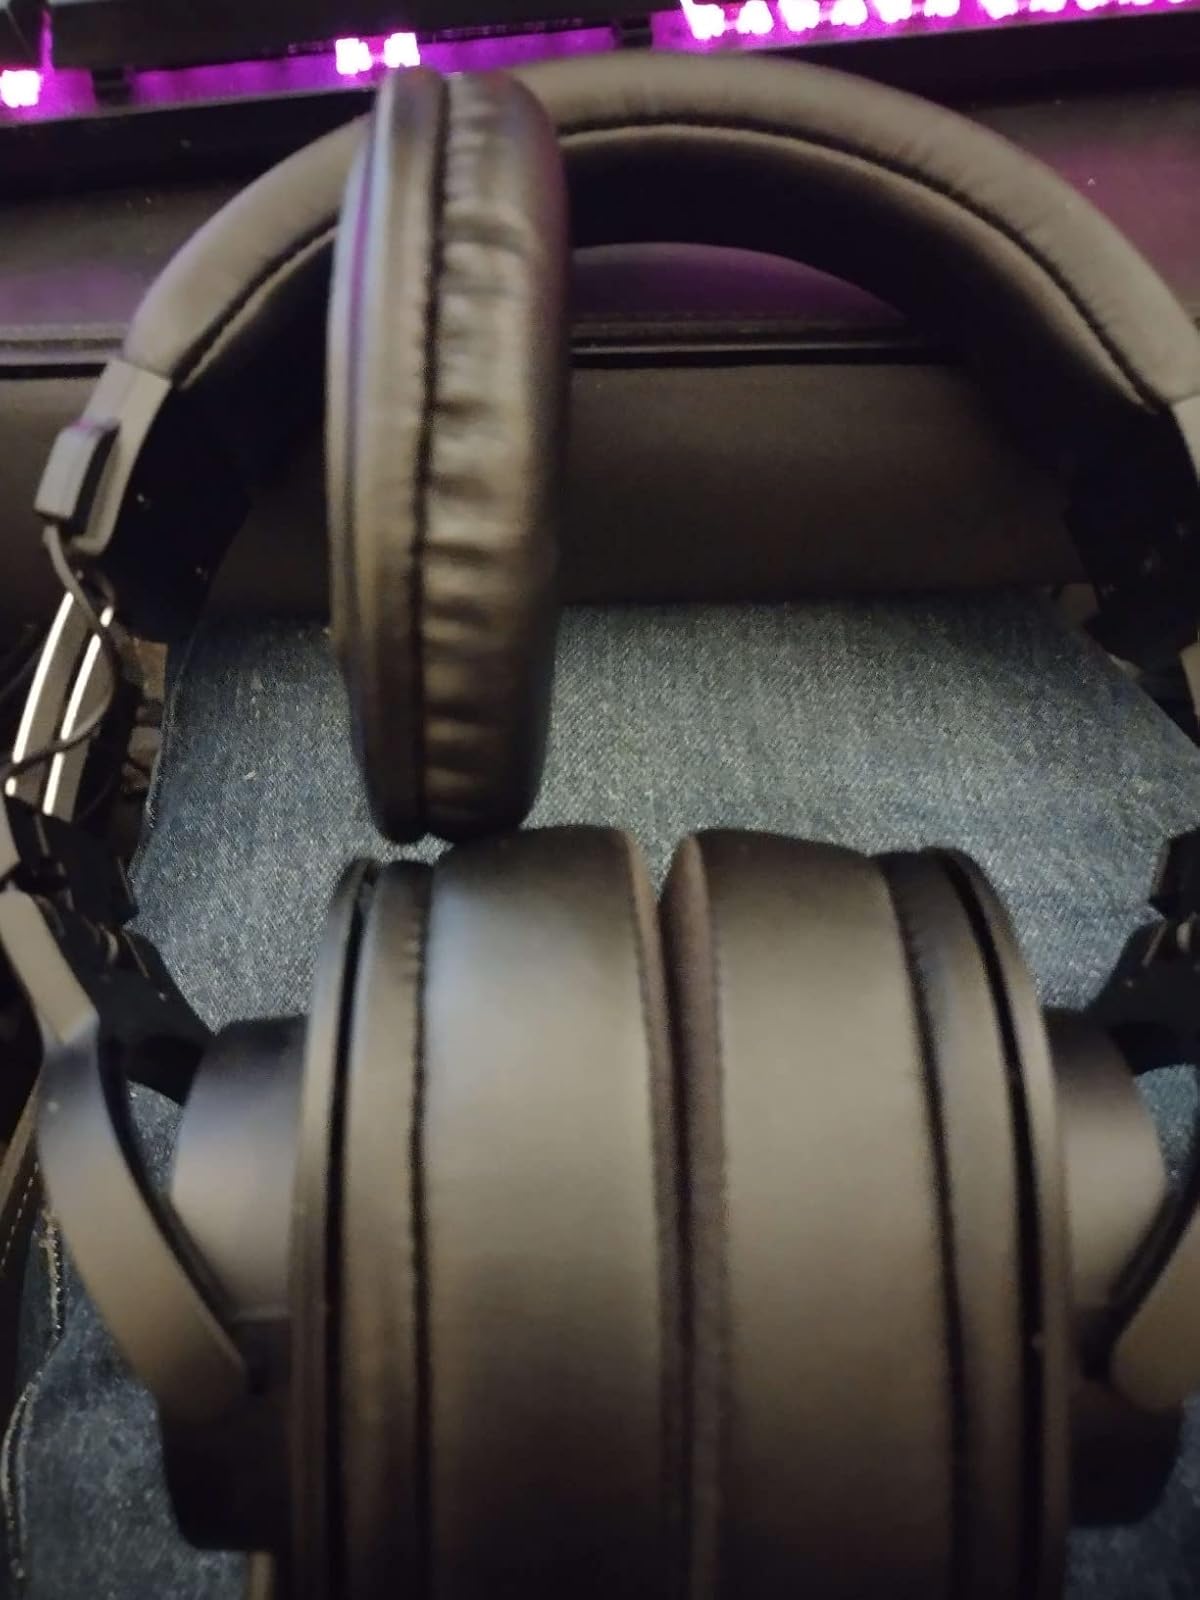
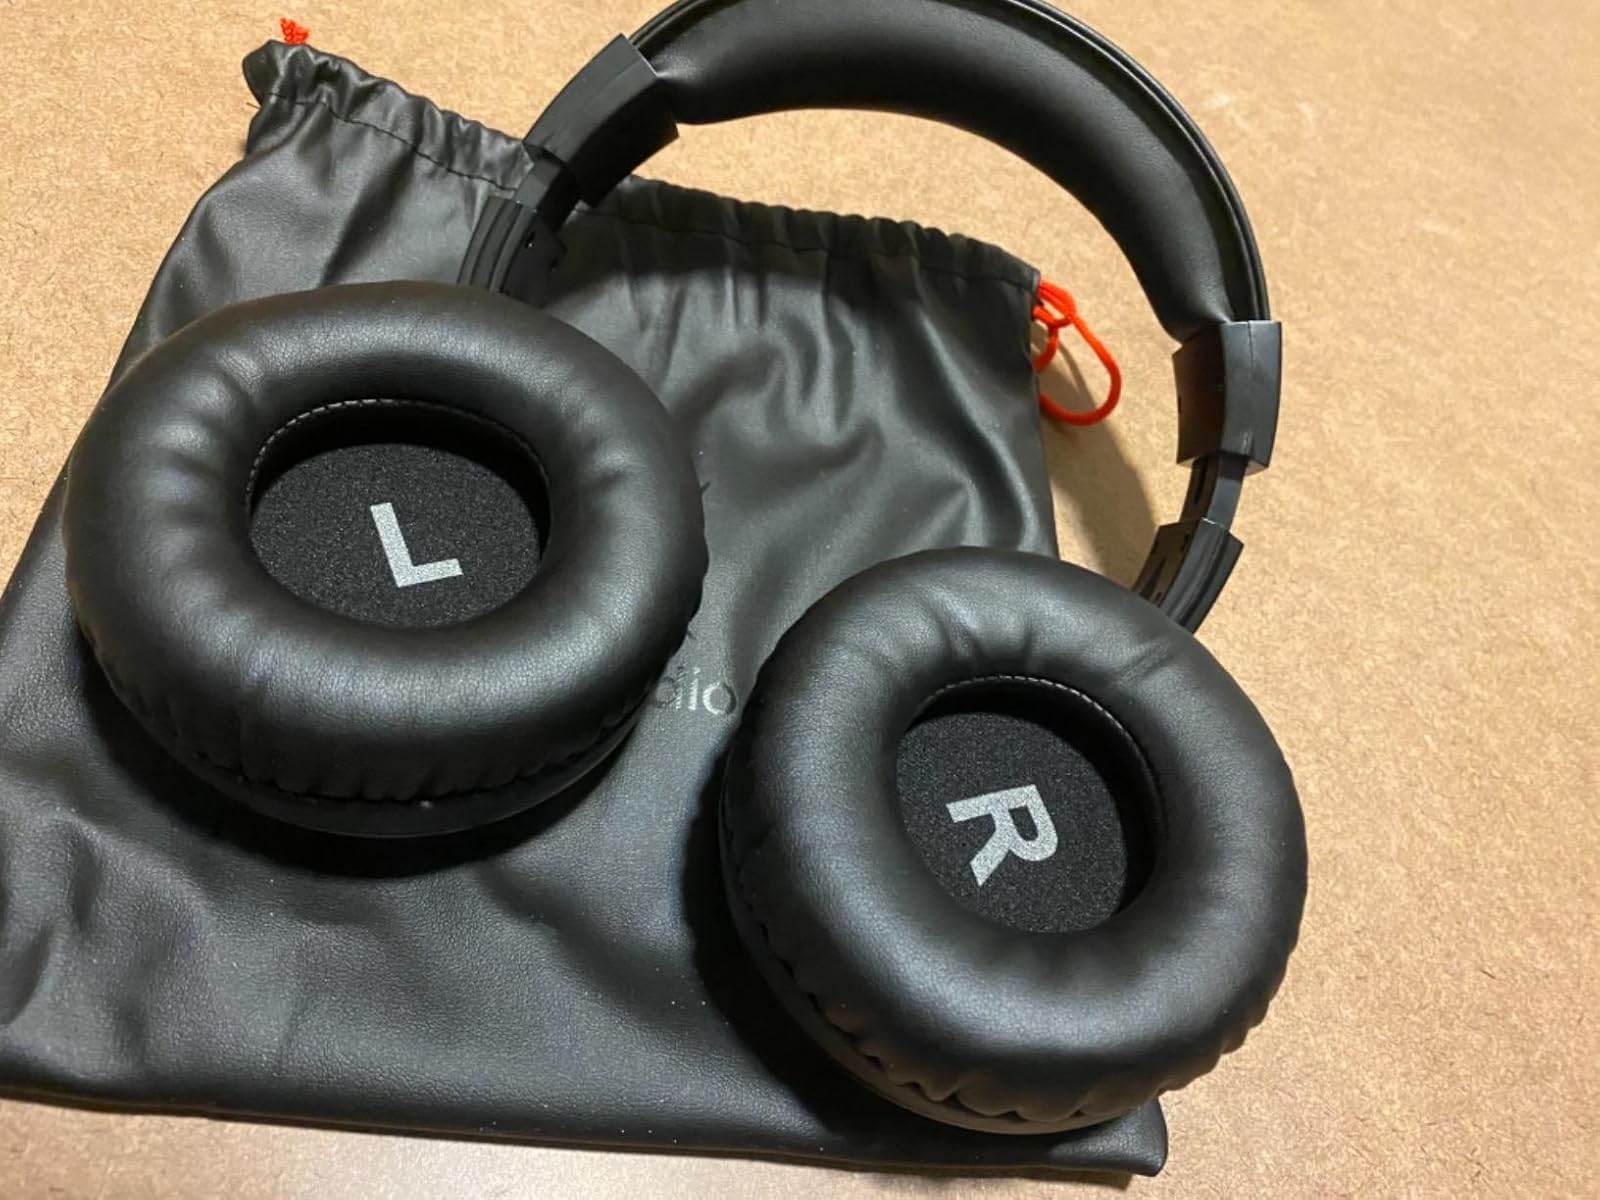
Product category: headphones
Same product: no